Amacano people

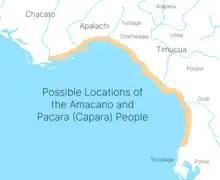
Possible locations of the Amacano people

Michael Gannon says the Amacanos lived west of Apalachee Province, as do John Hann and Bonnie McEwan (1998) and Joseph Hall. Jerald T. Milanich suggests that the Amacanos were from the lower Withlacoochee River in west central Florida north of Tampa Bay. Hann (2006) states that the Amacanos lived on the coast south and southeast of Apalachee in 1633. John Worth suggests that the Amacano lived along the Florida coast between the Aucilla river and Tampa Bay. In 1628 or 1629, the Spanish in St. Augustine pressured the Pohoy of Tampa Bay to make peace with the Amacano, which suggests that the Amacano were living on the coast between the Pojoy on Tampa Bay, the Timucua in the Suwannee Valley, and Apalachee Province. The coast between Tampa Bay and Apalachee Province has been traditionally identified as inhabited by the Timucua; Milanich suggests that the boundaries of the Timucua reached Florida's west coast only at a few points.